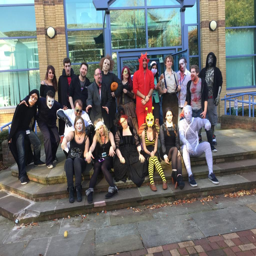
some of the team 's halloween costumes !